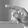
ASL letter: P